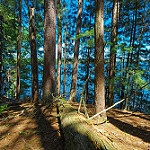
Scene: Outdoor